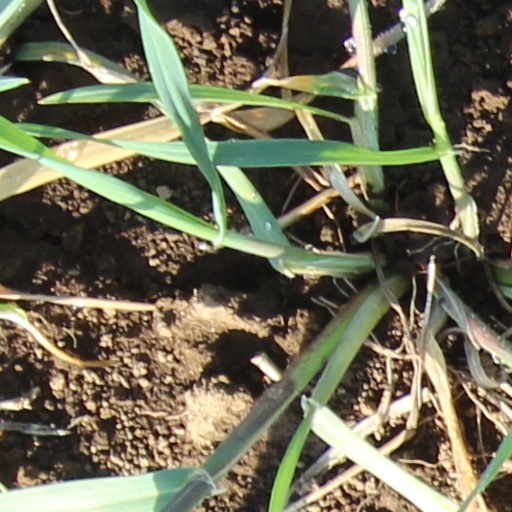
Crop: wheat